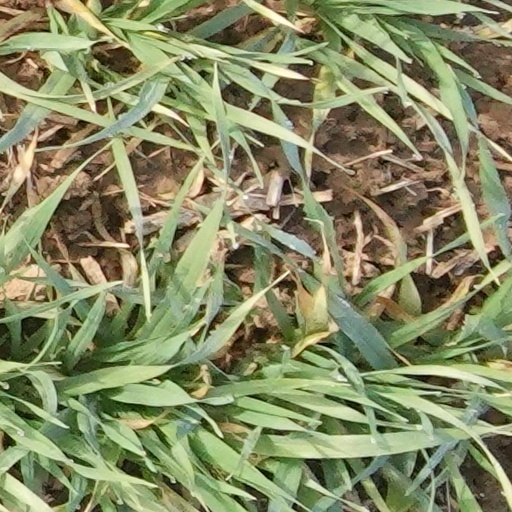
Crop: wheat